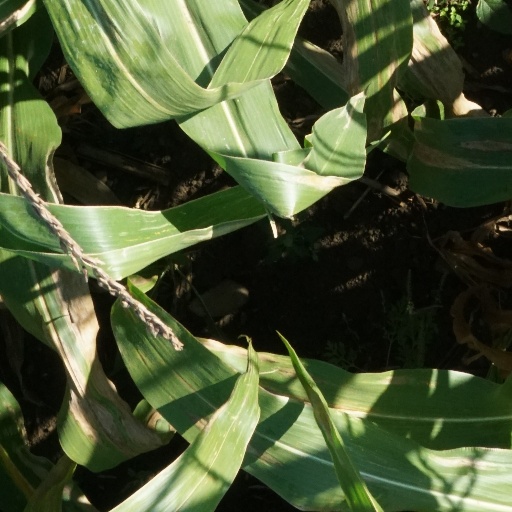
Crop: maize; corn